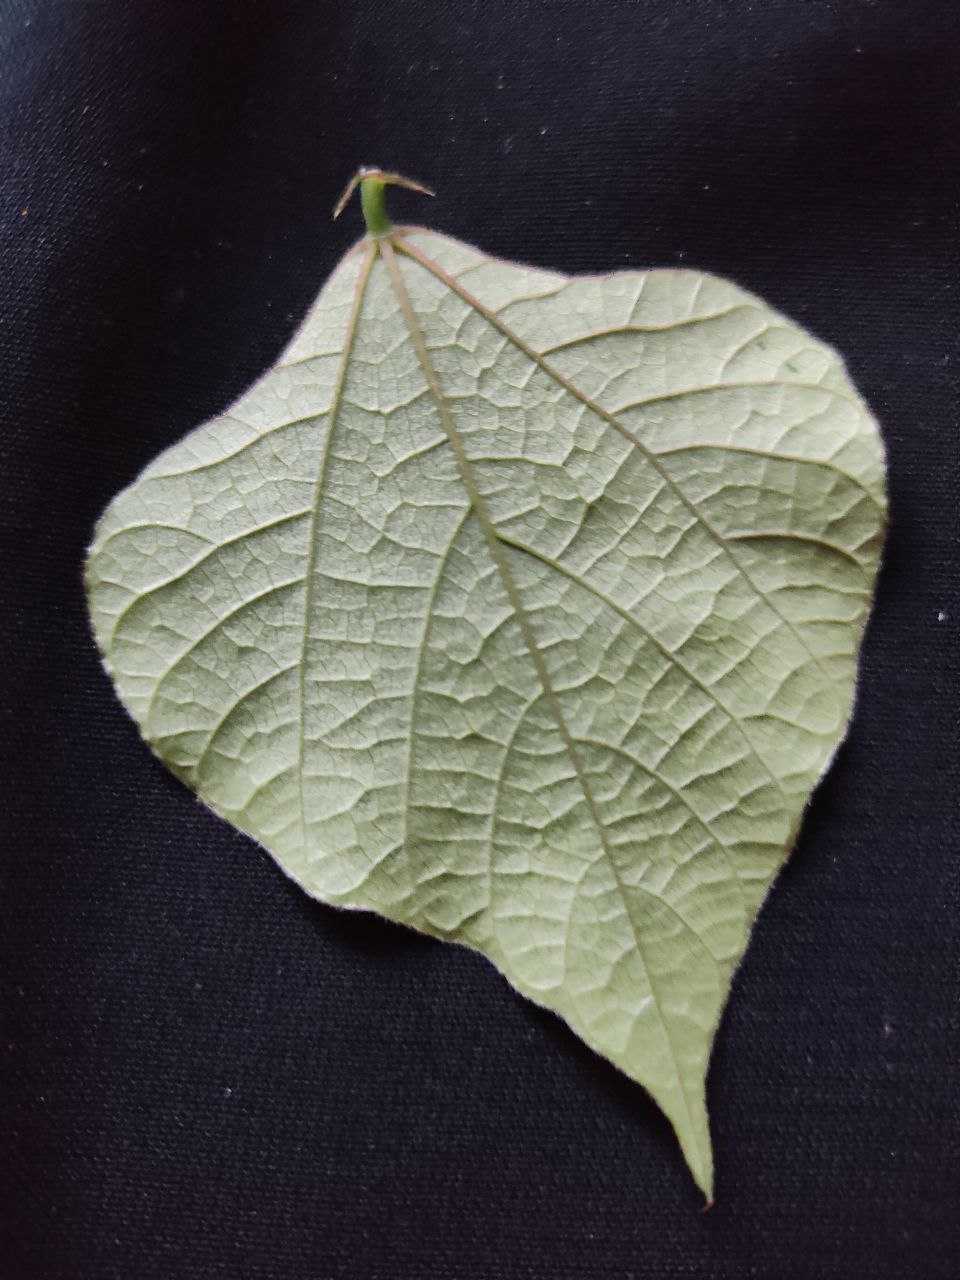
Crop: bean
Leaf condition: Fresh Leaf